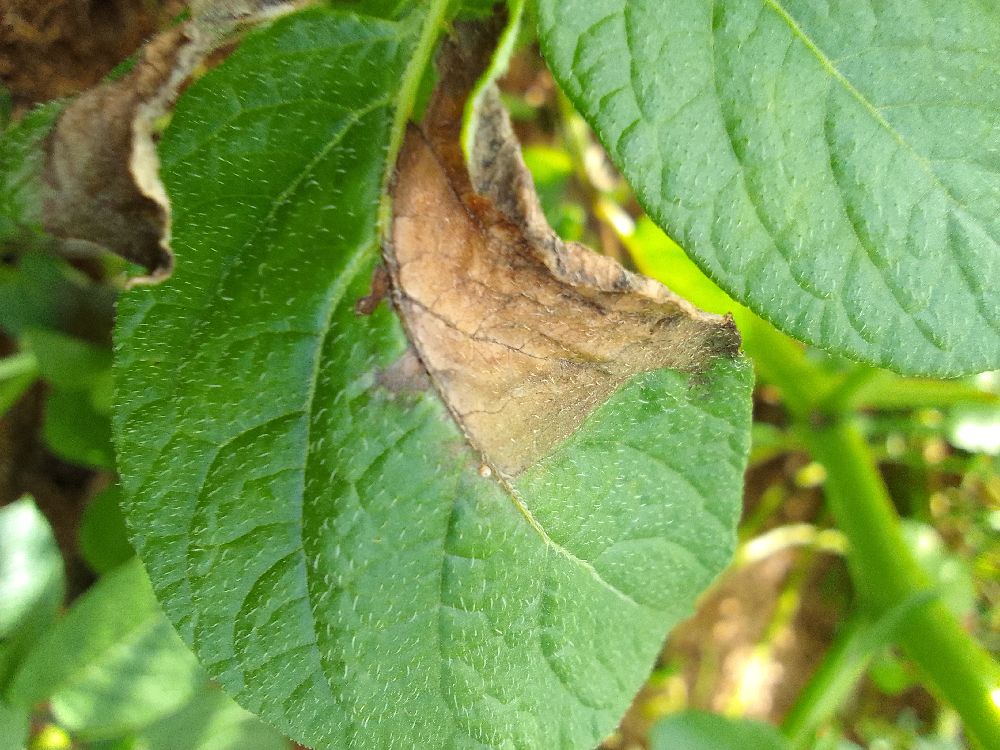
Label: Late blight